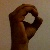
The image shows a hand gesture representing the letter 'O' in Indian Sign Language.